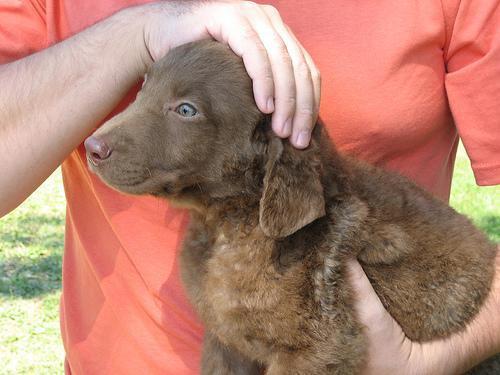
Chesapeake_Bay_retriever